Popular music of Birmingham

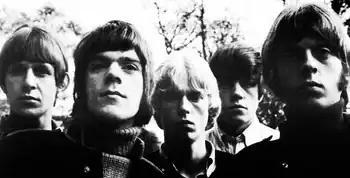
The Move in 1967

In the late 1960s the extreme eclecticism of Birmingham's musical culture saw the emergence of several highly original bands who would each develop new and distinctive pop sonorities, between them establishing many of the archetypes of the psychedelia and progressive rock that would follow. The first of these was The Move, formed in December 1965 by musicians from several existing Birmingham bands including Mike Sheridan and The Nightriders, Carl Wayne and The Vikings and the Mayfair Set; initially performing covers of American West Coast acts such as The Byrds alongside Motown and early rock 'n' roll classics. Guitarist Roy Wood was soon persuaded to start writing original material, and his eccentric, melodically inventive songwriting and dark, ironic sense of humour saw their first five singles all reach the UK Top 5. With their sound "placing everything in pop to date in one ultra-eclectic sonic blender", The Move performed across an enormous range of styles, including blues, 1950s rock 'n' roll and country and western with a particularly strong influence from hard-edged rhythmic soul, and with some of their material approaching the sound that would later be identified as heavy metal. Their 1966 single "I Can Hear the Grass Grow" has been credited, alongside near-simultaneous releases by The Beatles and Pink Floyd, with establishing the childlike pastoral vision that would characterise English psychedelia, though Wood's songs were in not in fact LSD-influenced but based on a set of "fairy stories for adults" he had written while still at school, and were intended as "songs about going mad, or just being a bit bonkers". The Move were notorious for their highly confrontational live act, smashing up televisions and setting off fireworks on stage, and for a period featuring a life-sized effigy of Prime Minister Harold Wilson which was torn to shreds over the course of the show.